Adolph Schwarzenberg

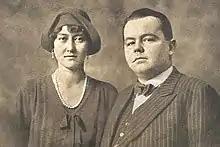
Adolph and Hilda Schwarzenberg, 1930s

Adolph Schwarzenberg married Princess Hilda of Luxembourg and Nassau (15 February 1897 – 8 September 1979) in 1930. The couple shared a passion for agriculture, wildlife and botany and spent much of their time at their Stará Obora hunting lodge near Hluboká.